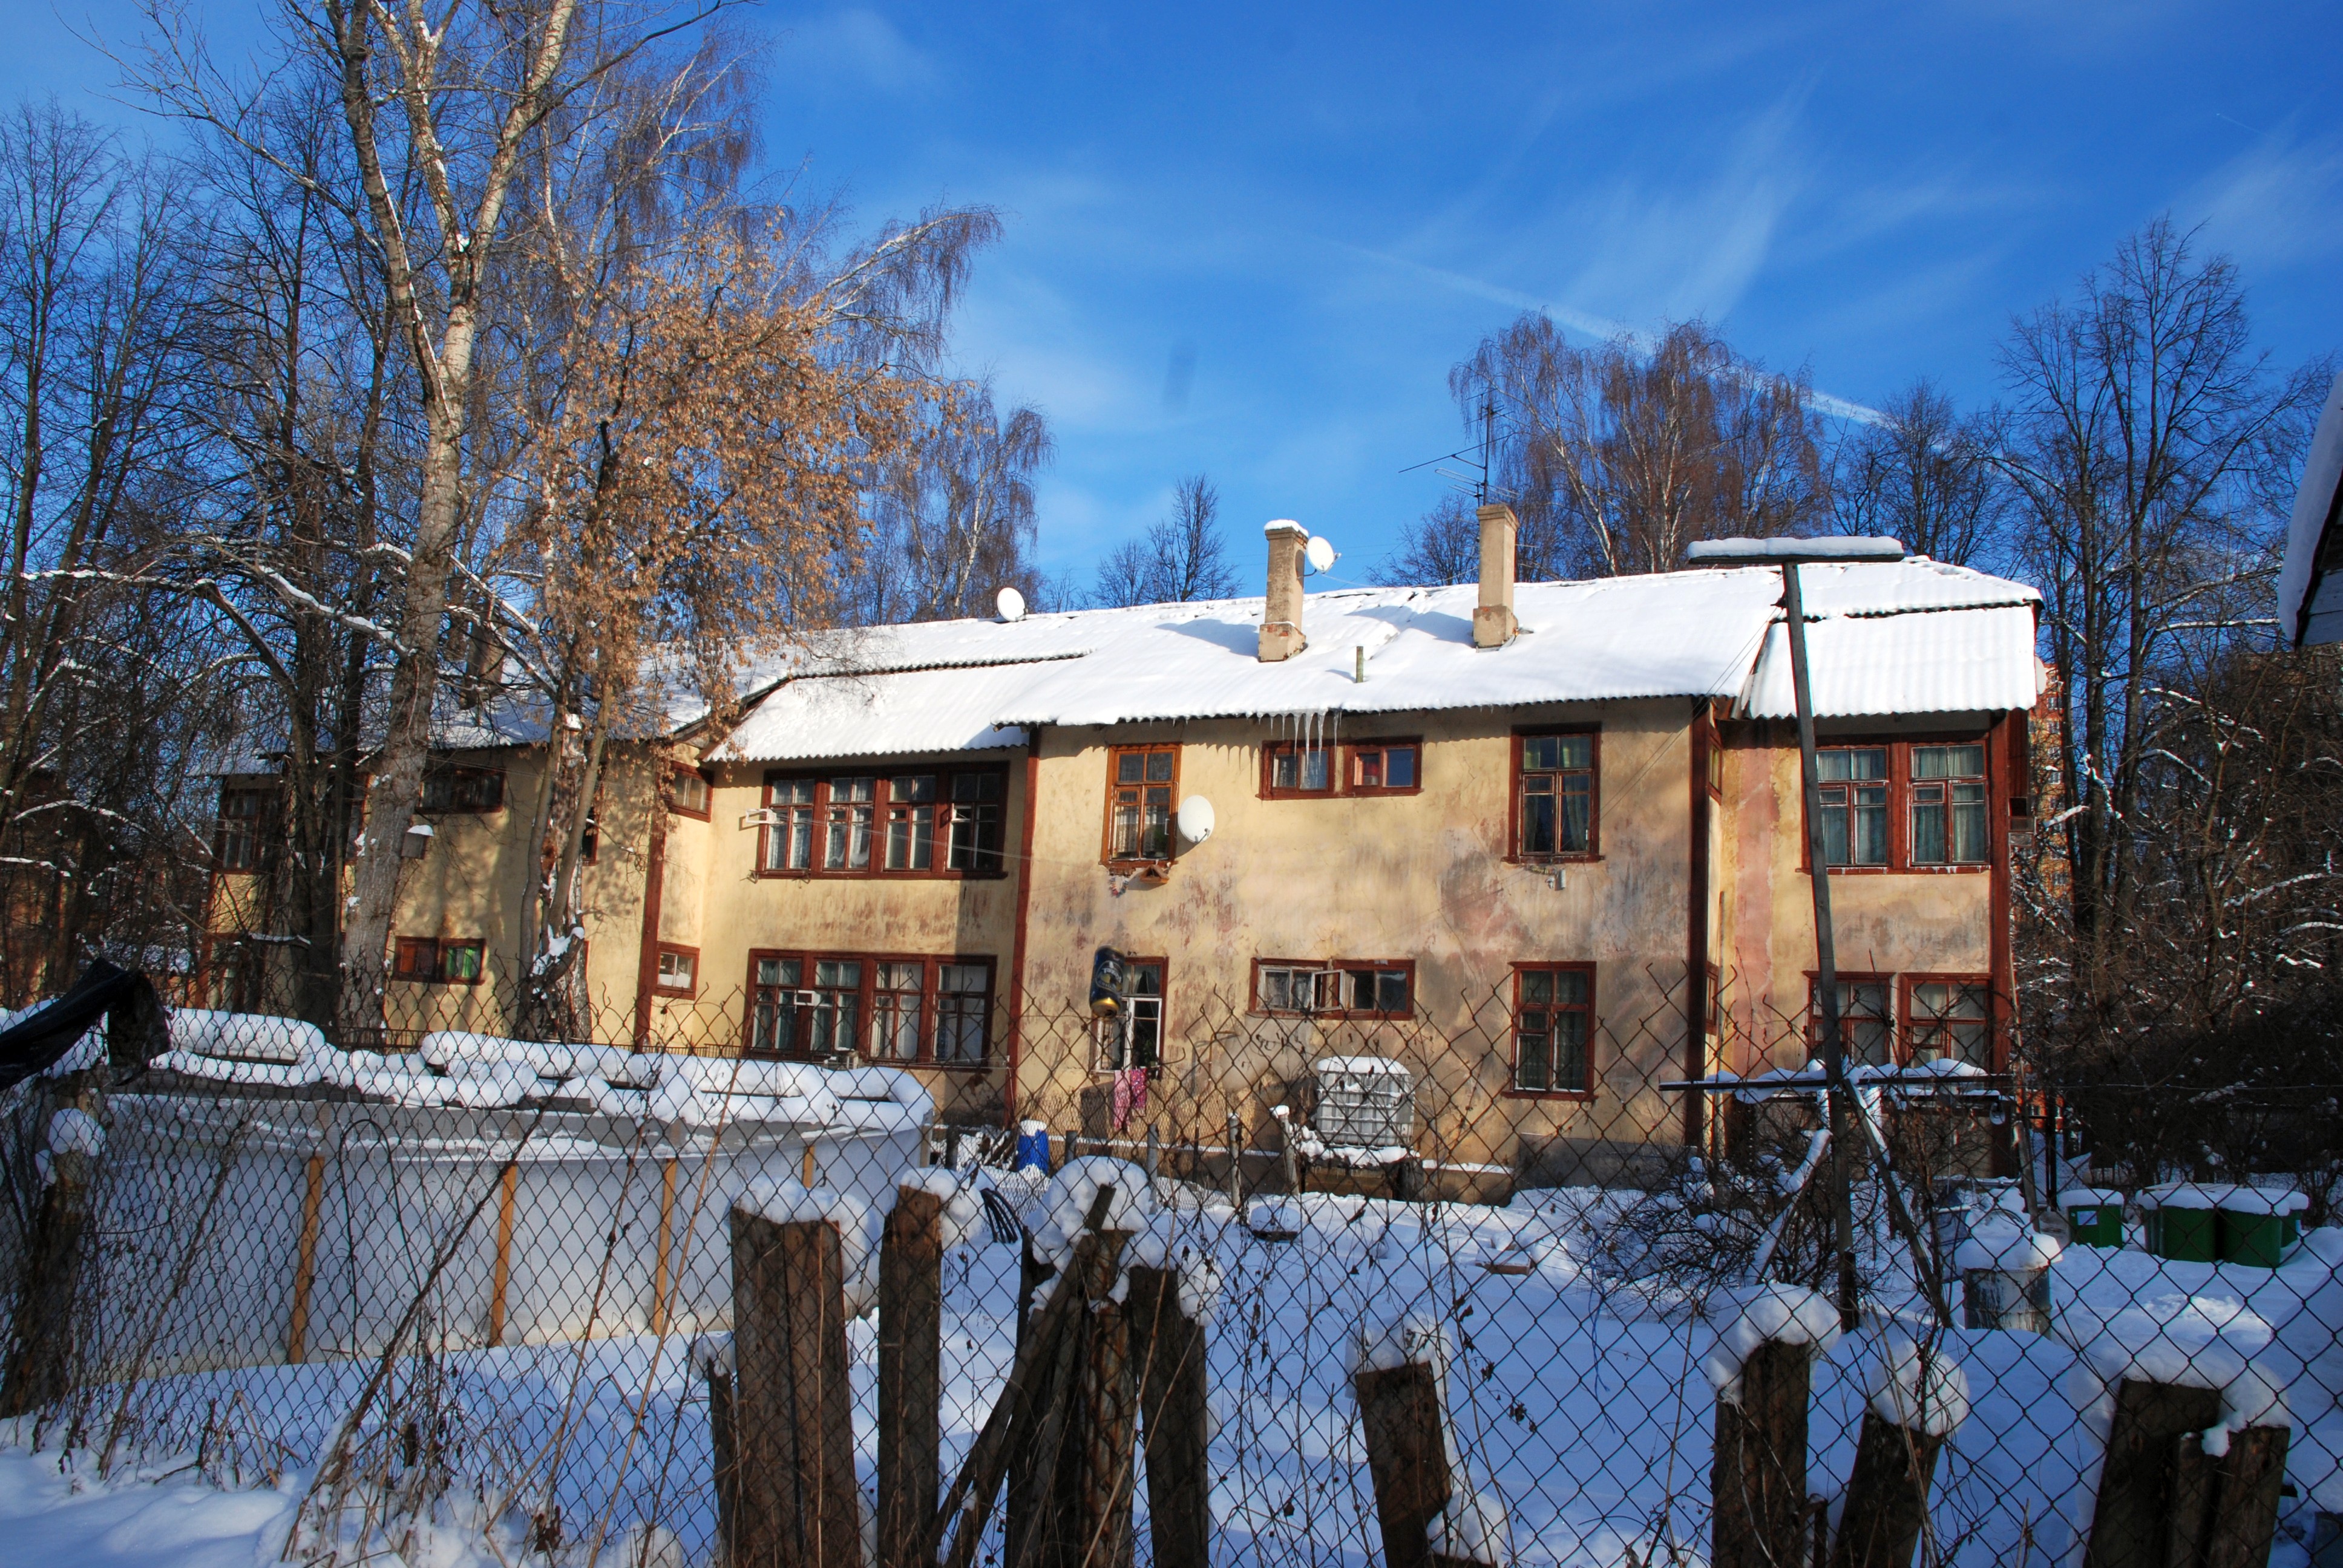
snow, winter, house, town, city, home, cityscape, weather, nikon, season, cool image, estate, russia, d80, cityscapes, nikond80, moscowregion, krasnogorsk, neighbourhood